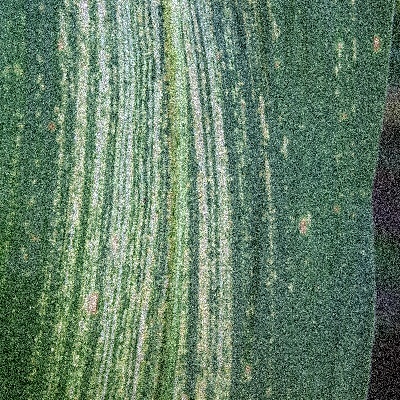
Label: Corn_(Maize)___Maize_Streak_Virus